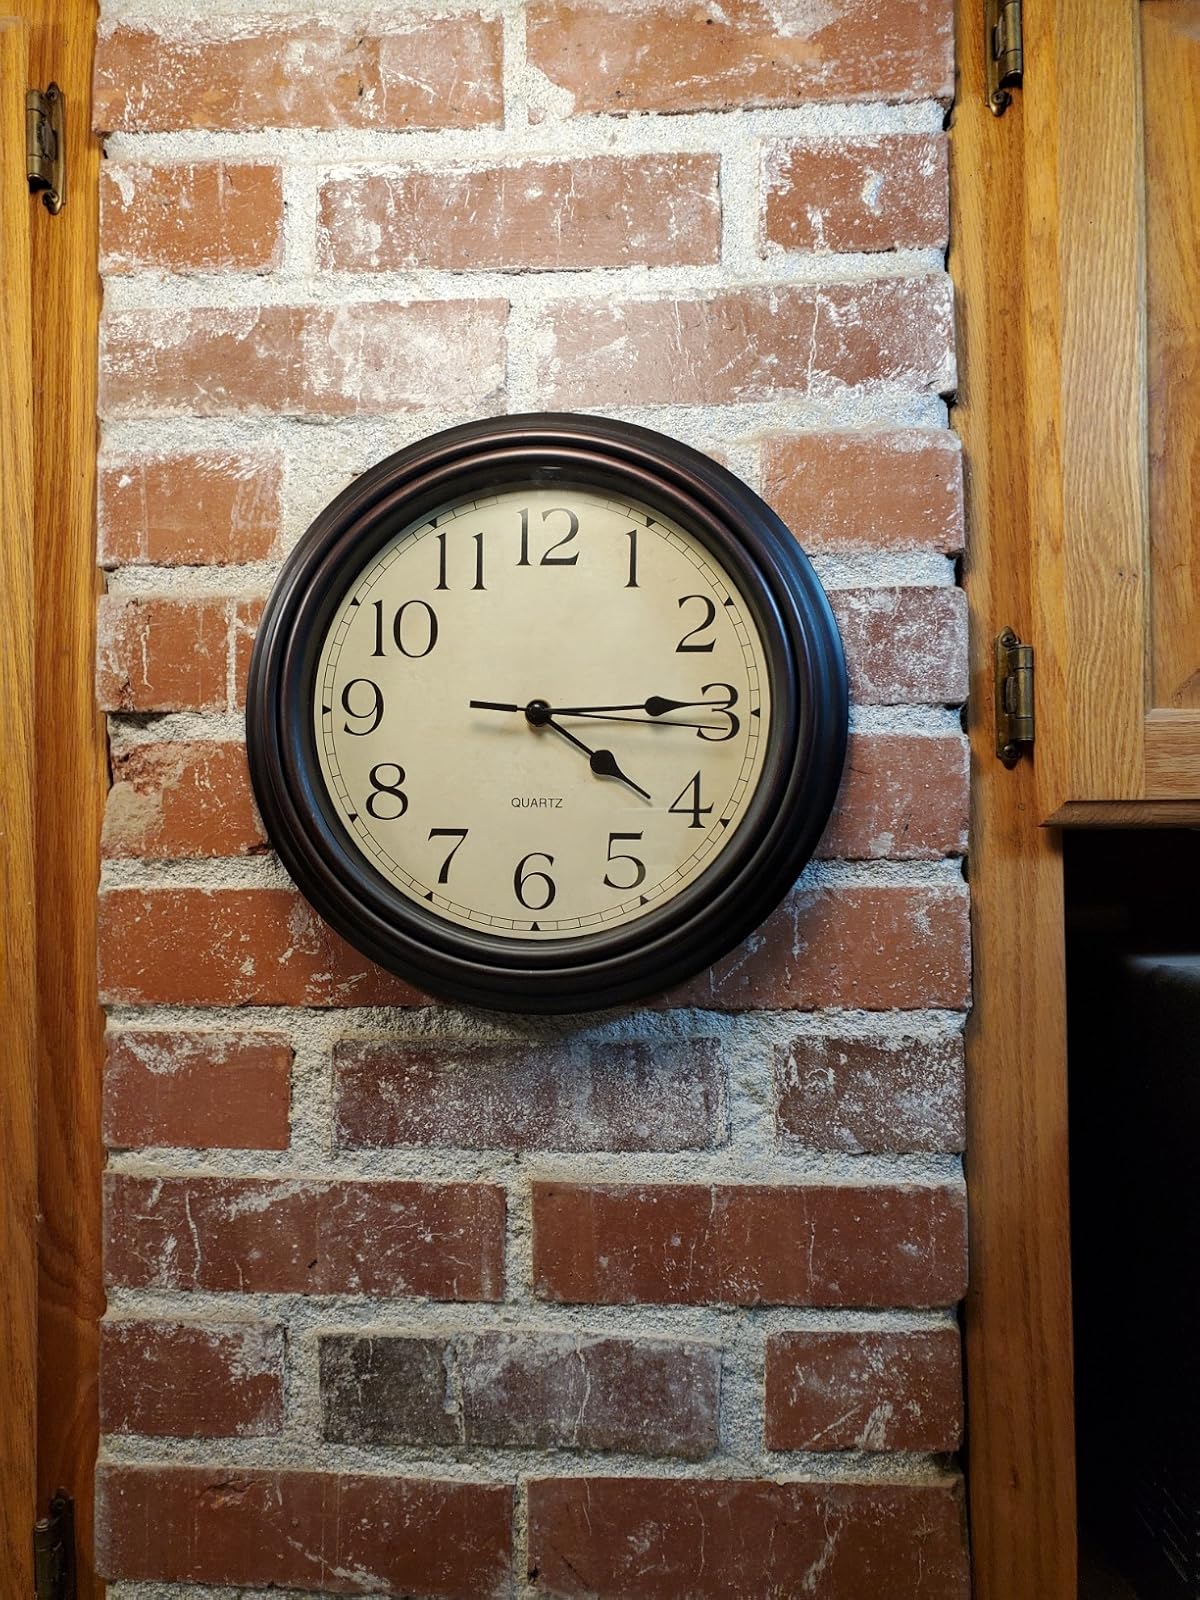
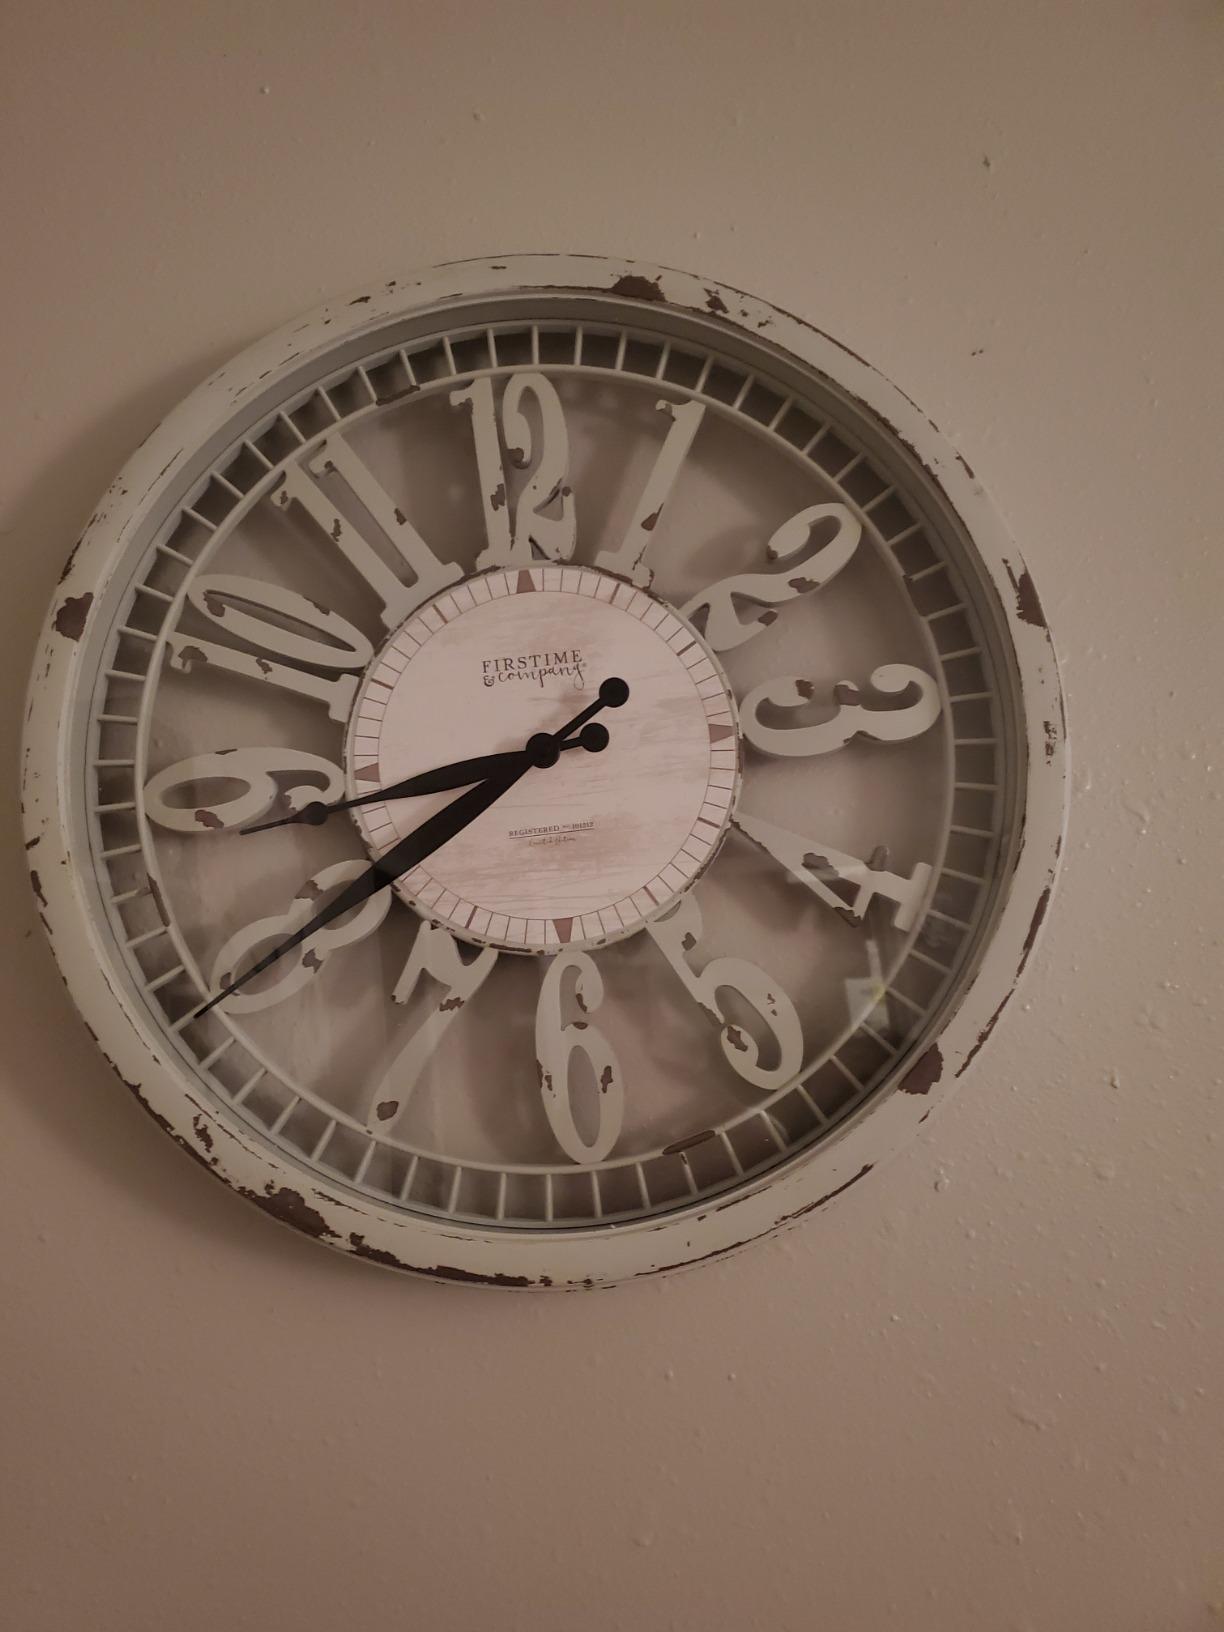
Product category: clock
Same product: no